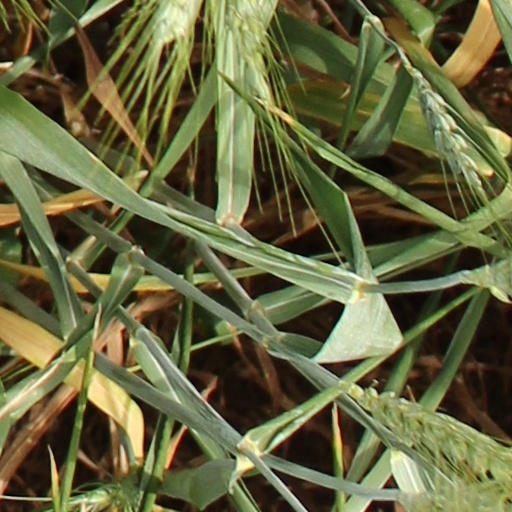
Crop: wheat